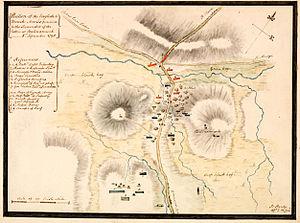
La bataille de Ballinamuck, livrée le 8 septembre 1798, marque la défaite décisive du corps expéditionnaire français en Irlande et des patriotes irlandais face aux britanniques lors de la rébellion irlandaise de 1798.